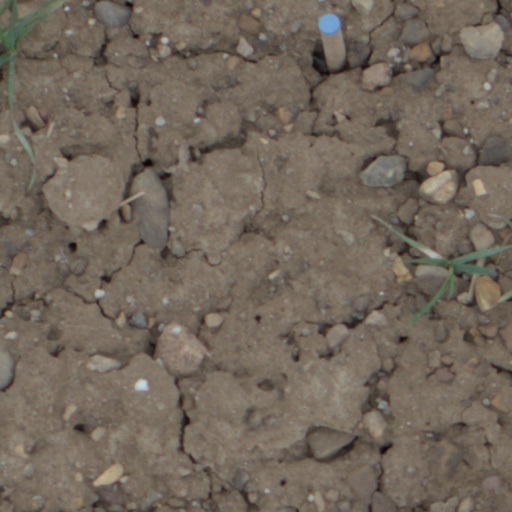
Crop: wheat